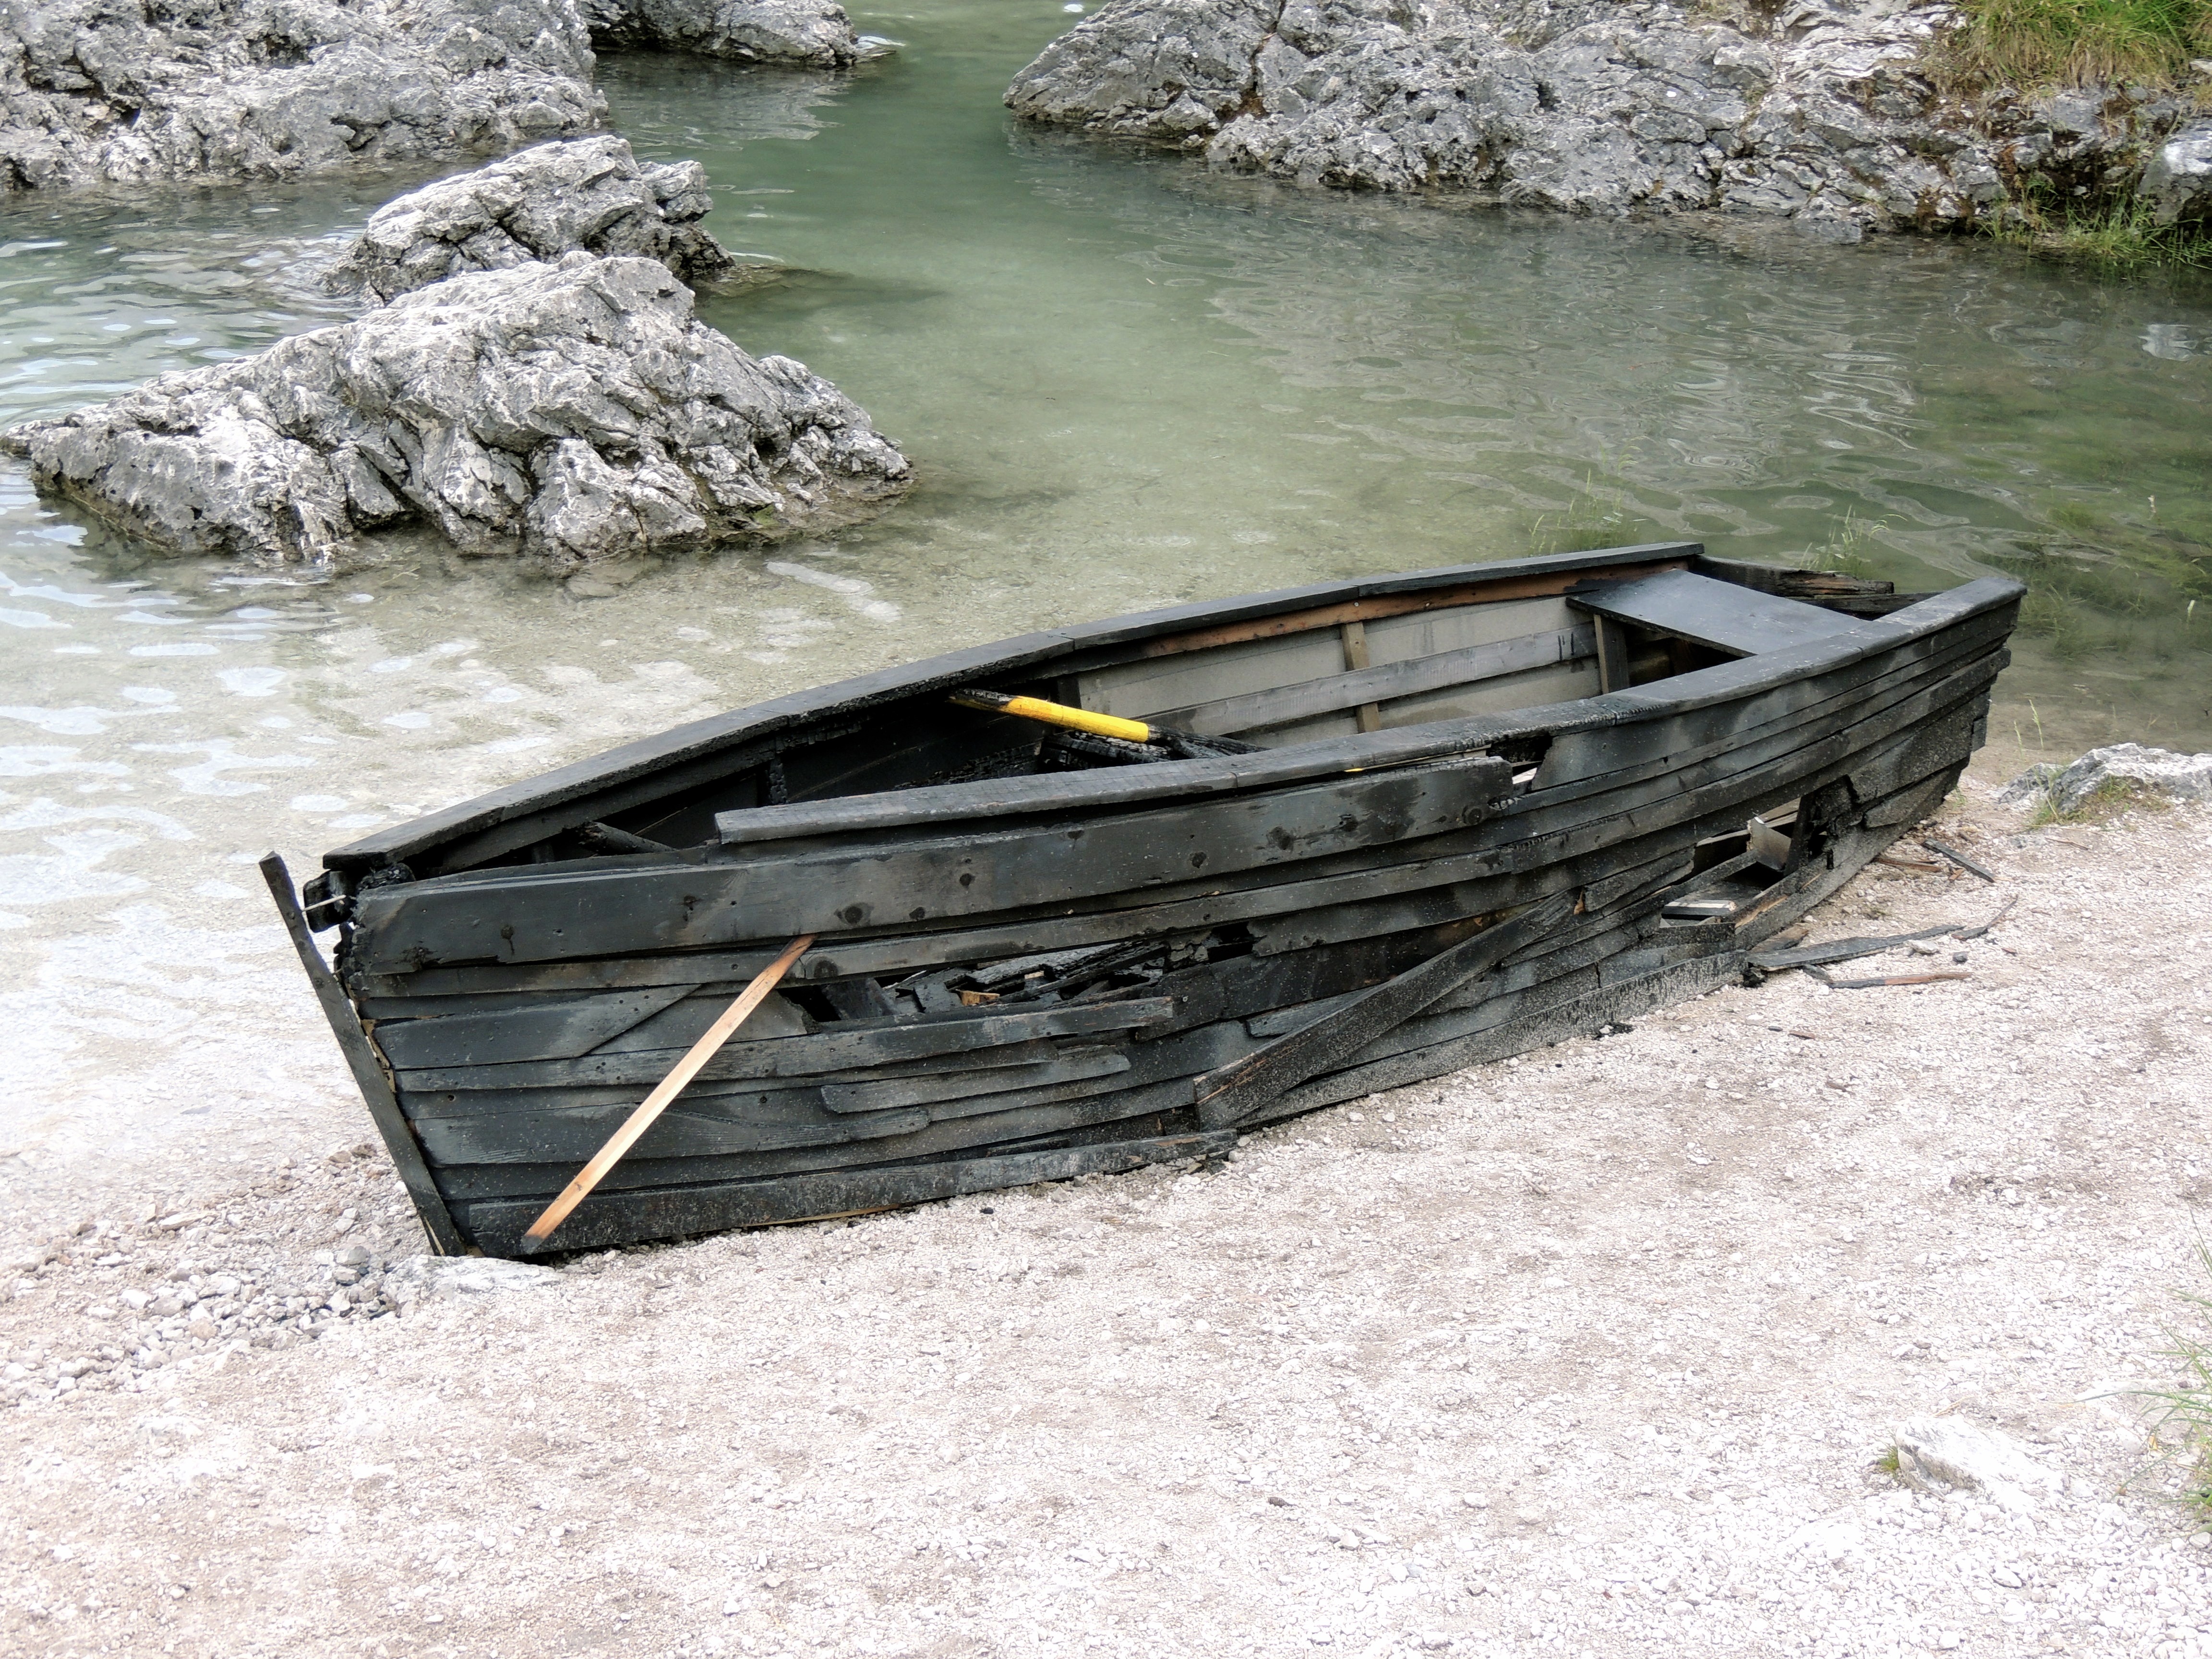
beach, water, boat, lake, canoe, boot, vehicle, rowing boat, boating, watercraft, burned, wooden boat, dinghy, skiff, automotive exterior, watercraft rowing